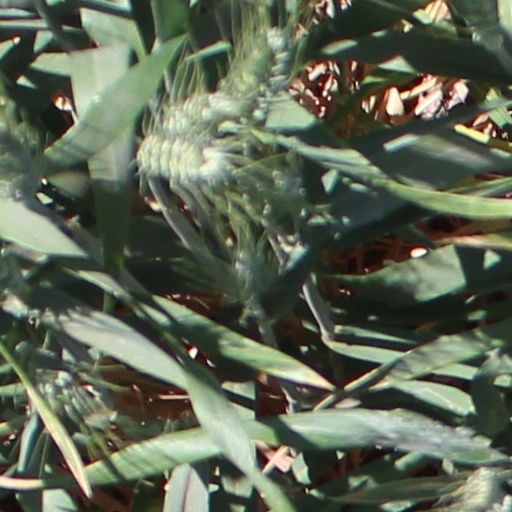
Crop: wheat